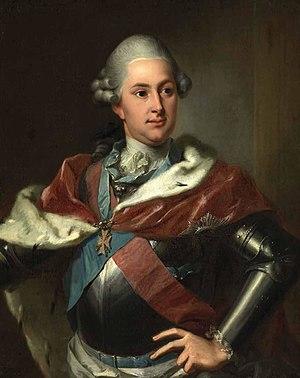
Guillaume IX de Hesse-Cassel, né le 3 juin 1743, à Cassel, et mort, le 27 février 1821, dans la même ville, a été landgrave de Hesse-Cassel de 1785 à 1805, puis, sous le nom de Guillaume Iᵉʳ, prince-électeur de Hesse de 1805 à 1821. Il a été également, en 1797, gouverneur de la citadelle de Wesel et Generalfeldmarschall.